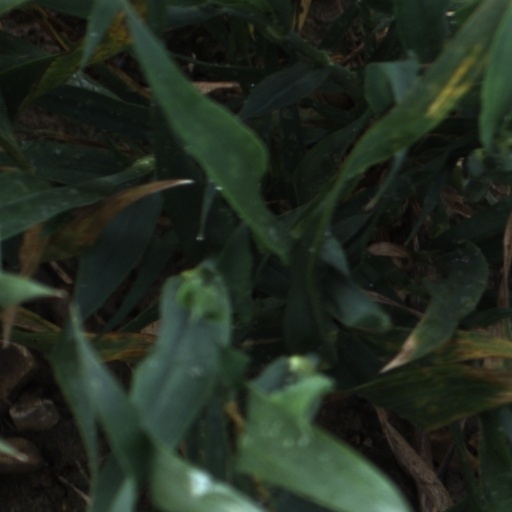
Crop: wheat